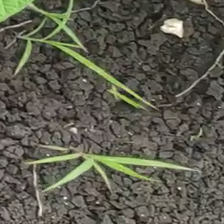
Weed species: Digitaria_SP_(Digitaria Sanguinalis )